Mélodie Collard

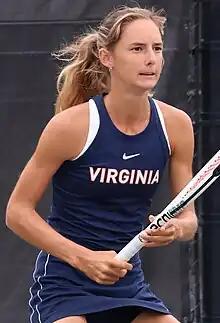
Collard in 2023

She plays college tennis for the Virginia Cavaliers.